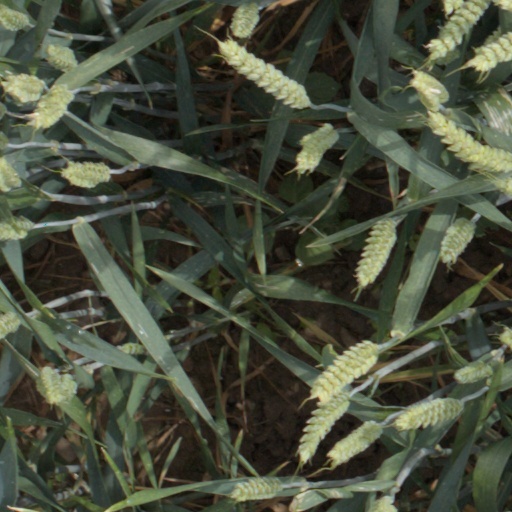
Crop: wheat